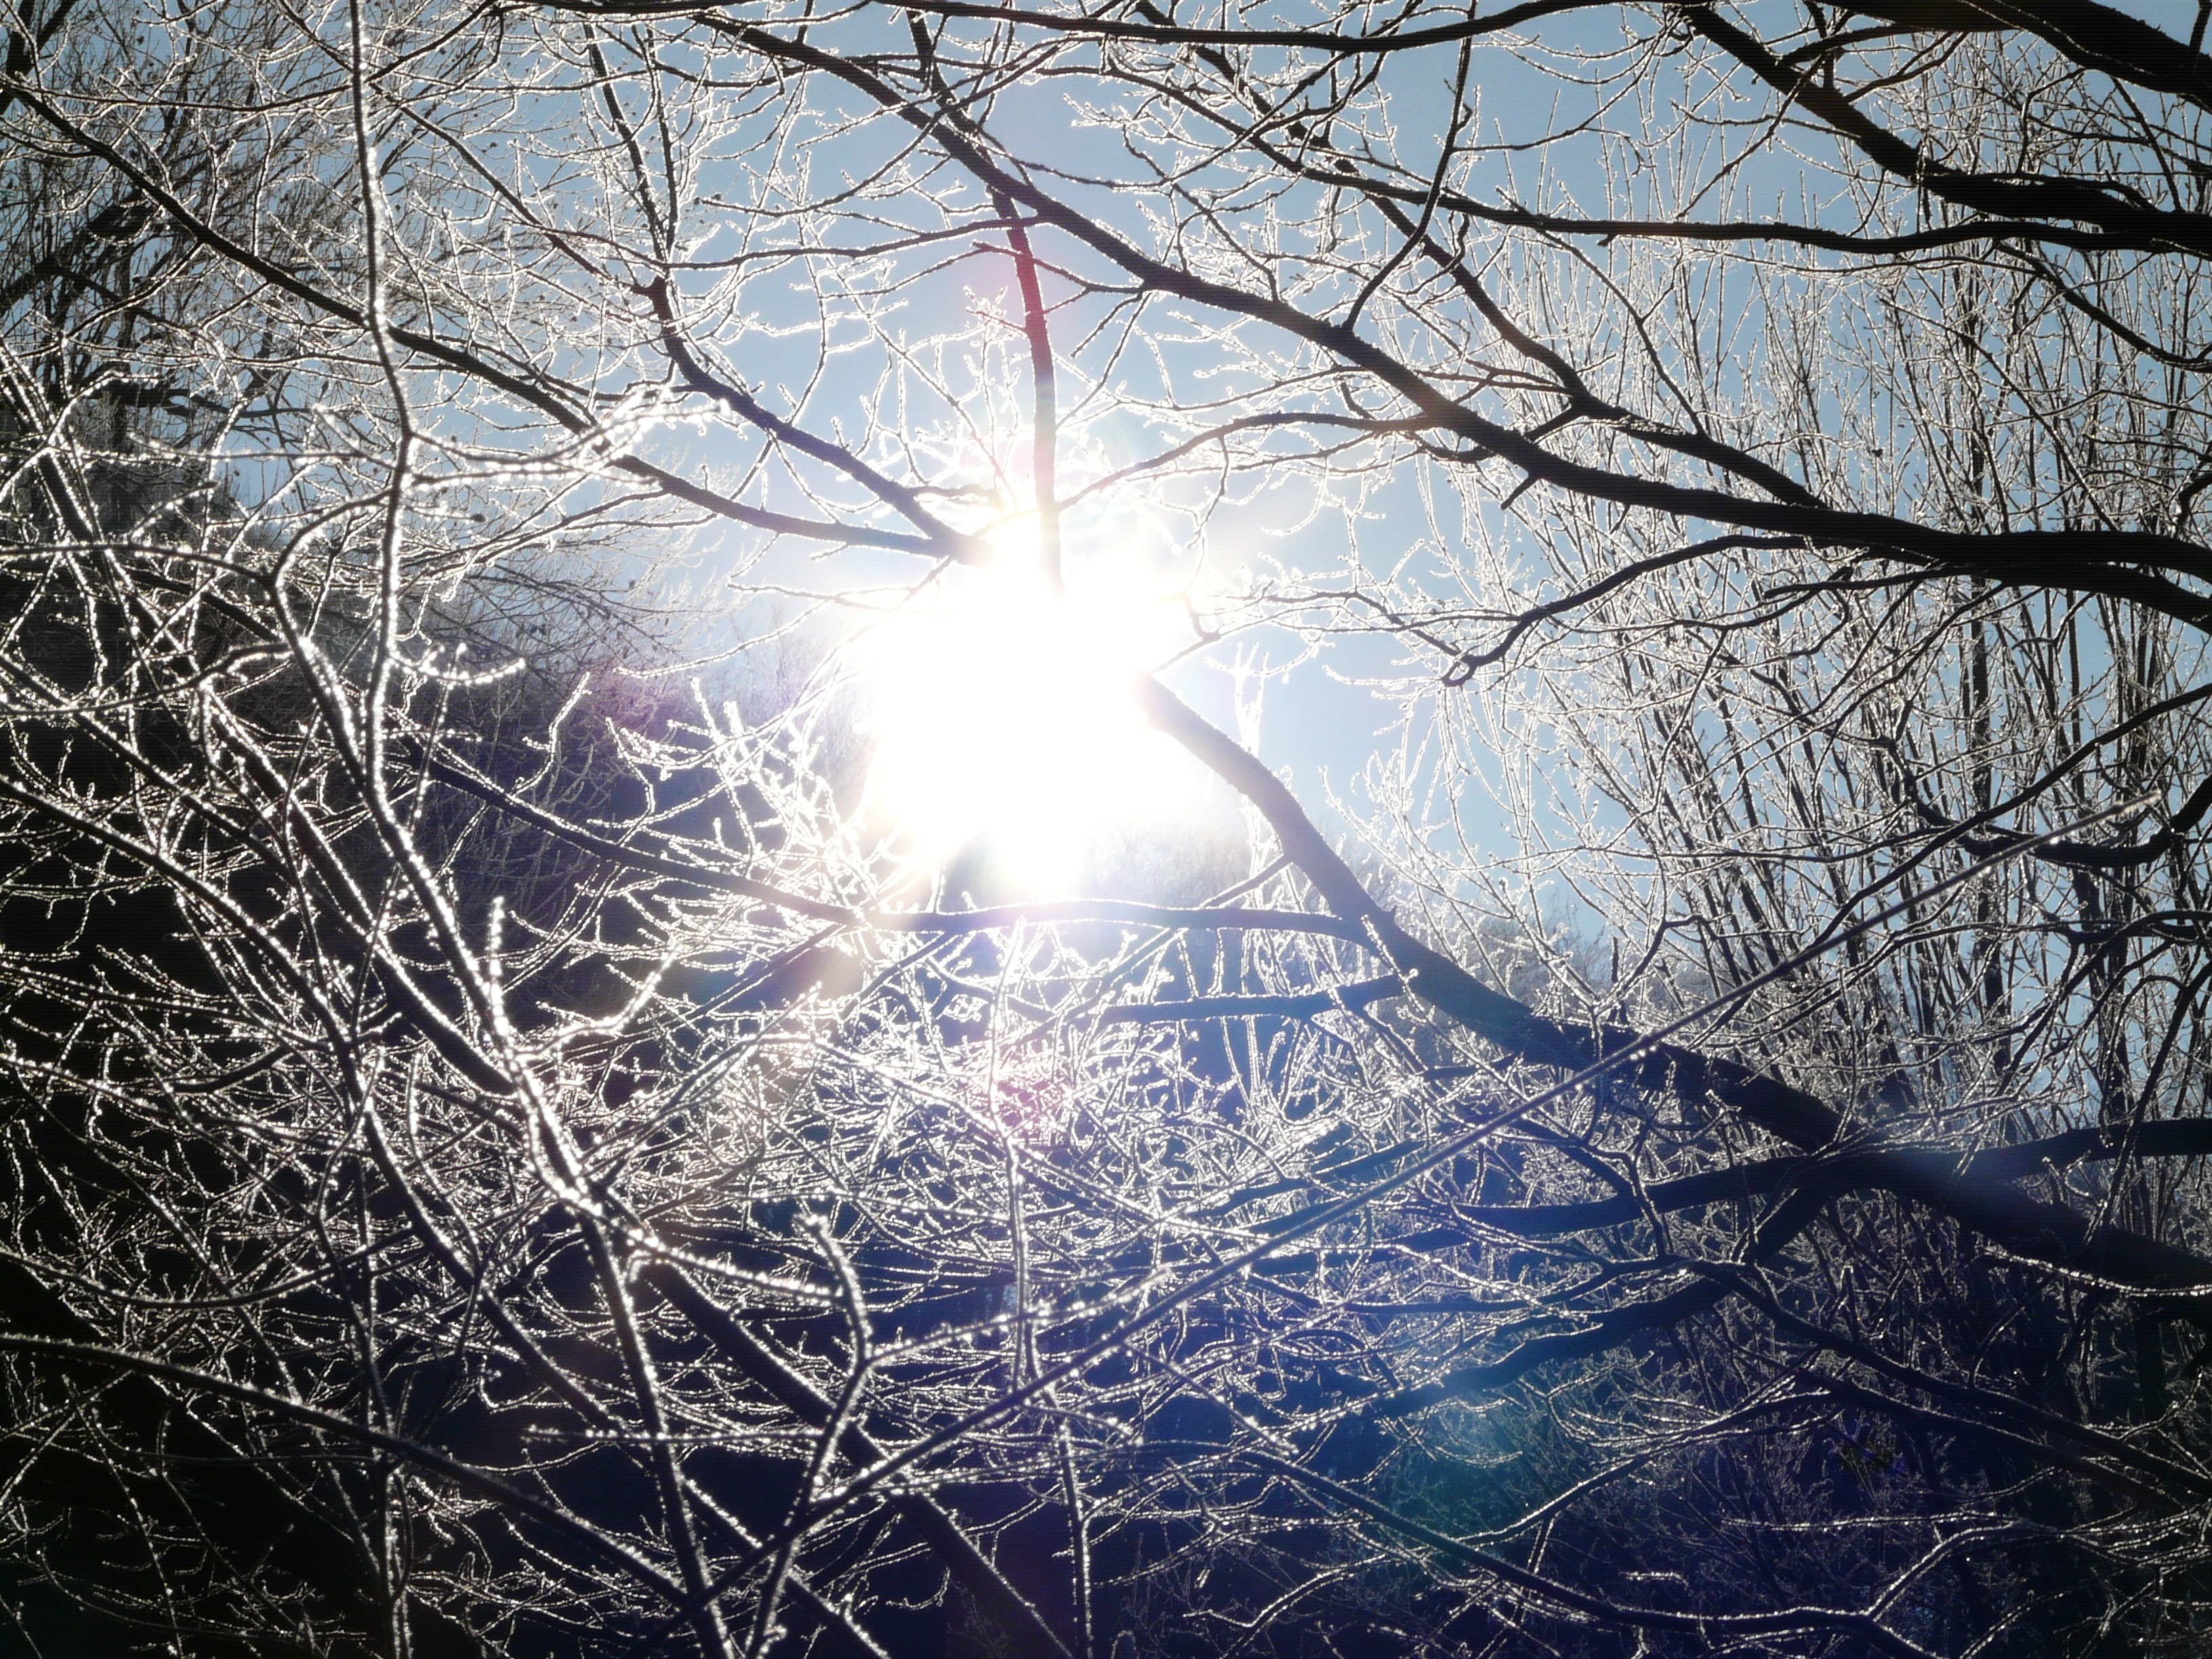
tree, nature, branch, snow, cold, winter, light, plant, sun, sunlight, morning, flower, frost, ripe, reflection, weather, season, aesthetic, freezing, back light, atmospheric phenomenon, woody plant